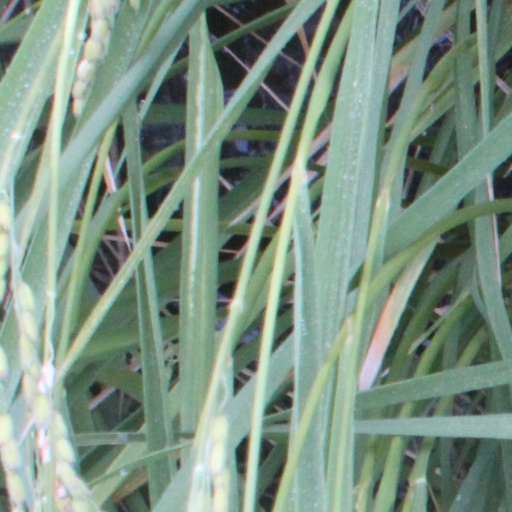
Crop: rice